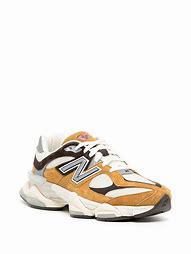
Brand: New
Model: Balance 90